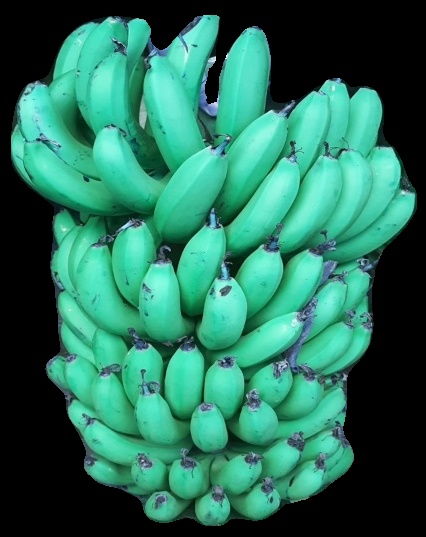
Variety: pachbale
Grade: grade1